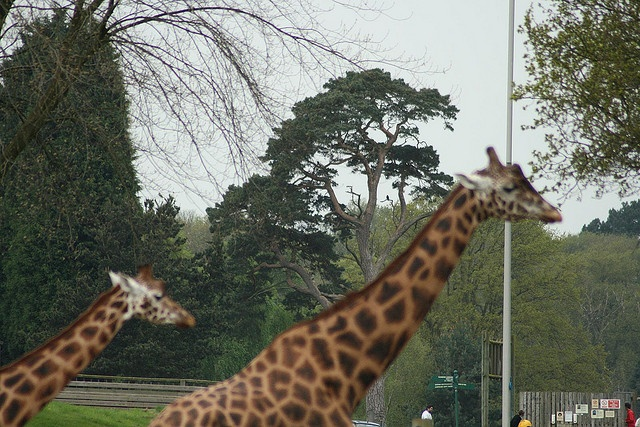
A couple of giraffe standing on top of a field.
Two grown giraffes travelling on a residential street.
Two giraffes standing in a large green field.
Two tall giraffes are next to an enclosure and trees.
Two giraffes stand in the foreground with trees in the background.